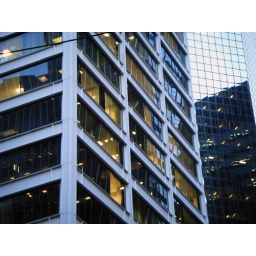
near wall street